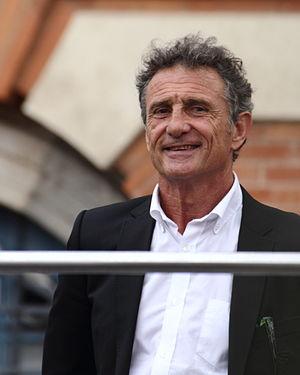
Guy Novès
Louis Picamoles, né le 5 février 1986 à Paris, est un joueur de rugby à XV international français qui évolue au poste de troisième ligne centre. Il fait ses débuts en club avec le Montpellier HR puis continue dans l'équipe du Stade toulousain à partir de 2009. En 2016-2017, il quitte la France pour disputer le championnat d'Angleterre avec les Northampton Saints avant de retourner dans son club formateur, le Montpellier HR, en 2017.
Yoann Maestri, né le 14 janvier 1988 à Hyères, est un joueur international français de rugby à XV qui évolue au poste de deuxième ligne au Stade français depuis 2018, après avoir joué 9 saisons au Stade toulousain. Depuis 2012, il est devenu est un élément important du XV de France en deuxième ligne, ne manquant que peu de matches internationaux.
Jean-Baptiste Élissalde, né le 23 novembre 1977 à La Rochelle, est un joueur et entraîneur français de rugby à XV pouvant évoluer au poste de demi de mêlée ou demi d'ouverture.
Thierry Dusautoir, né le 18 novembre 1981 à Abidjan, est un joueur international français de rugby à XV né d'un père français et d'une mère ivoirienne et détenteur des deux nationalités. Évoluant au poste de troisième ligne aile, il a joué 11 saisons au Stade toulousain et obtenu 80 sélections en équipe de France jusqu'à sa retraite sportive en mai 2017.
Jean-Frédéric Dubois, parfois surnommé Jeff Dubois, né le 17 mai 1973 à Dax, est un joueur français de rugby à XV. Il évolue au poste de demi d'ouverture.
Guy Novès, né le 5 février 1954 à Toulouse, est un joueur de rugby à XV, ailier gauche, entraîneur puis manager du Stade toulousain, et sélectionneur de l'équipe de France de rugby à XV. Avec dix titres de champion de France et quatre titres de champion d'Europe, il est l'entraîneur français le plus titré.
William Servat, né le 9 février 1978 à Saint-Gaudens, est un joueur international français et entraîneur de rugby à XV. Joueur, il évolue au poste de talonneur au sein du club français du Stade toulousain durant toute sa carrière.
Yannick Bru, né le 22 mai 1973 à Auch, est un joueur et entraîneur de rugby à XV français. Il a joué en équipe de France et évoluait au poste de talonneur, puis devient entraîneur en 2007.